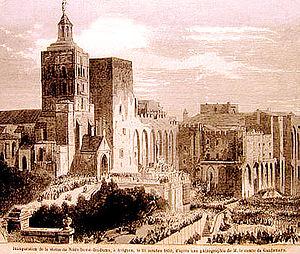
Inauguration de la statue sommant la cathédrale ND des doms
La cathédrale Notre-Dame-des-Doms est une cathédrale catholique romaine située à Avignon, dans le département français du Vaucluse et la région Provence-Alpes-Côte d'Azur, à côté du Palais des papes d'Avignon.